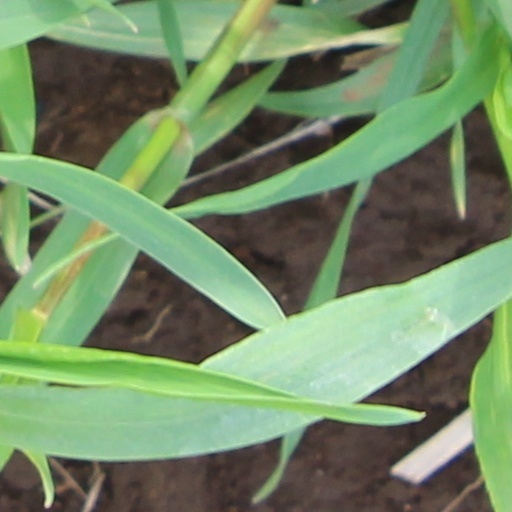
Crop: wheat